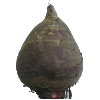
Label: Beetroot 1